Women's suffrage in Ohio

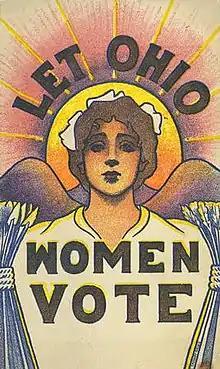
Let Ohio Women Vote postcard

Women's rights issues in Ohio were put into the public eye in the early 1850s. Women inspired by the Declaration of Rights and Sentiments at the 1848 Seneca Falls Convention created newspapers and then set up their own conventions, including the 1850 Ohio Women's Rights Convention which was the first women's right's convention outside of New York and the first that was planned and run solely by women. These early efforts towards women's suffrage affected people in other states and helped energize the women's suffrage movement in Ohio. Women's rights groups formed throughout the state, with the Ohio Women's Rights Association (OWRA) founded in 1853. Other local women's suffrage groups are formed in the late 1860s. In 1894, women won the right to vote in school board elections in Ohio. The National American Woman Suffrage Association (NAWSA) was headquartered for a time in Warren, Ohio. Two efforts to vote on a constitutional amendment, one in 1912 and the other 1914 were unsuccessful, but drew national attention to women's suffrage. In 1916, women in East Cleveland gained the right to vote in municipal elections. A year later, women in Lakewood, Ohio and Columbus were given the right to vote in municipal elections. Also in 1917, the Reynolds Bill, which would allow women to vote in the next presidential election was passed, and then quickly repealed by a voter referendum sponsored by special-interest groups. On June 16, 1919, Ohio became the fifth state to ratify the Nineteenth Amendment.